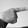
ASL letter: G